Regeneration (novel)

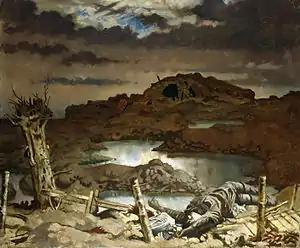
"Zonnebeke", Flanders, Belgium, 1918, Tate Gallery. The treatment of soldiers who witnessed horrifying battlefield scenes, like the one depicted here by Irish artist William Orpen, is a central part of "Regeneration"'s focus.

Siegfried Sassoon – The fictional Siegfried Sassoon is closely based on the real Sassoon. Many reviewers of the novel describe Sassoon as the main character. Abandoned by his father as a child, the novel presents Rivers as a father-figure for Sassoon, which reflects their historical relationship. Despite Sassoon's decorated military career, his experiences in World War I caused him to publish an anti-war declaration. Although the character in "Regeneration" eventually returns to the front (as did the historical Sassoon), Barker depicts him as remaining deeply ambivalent about warfare. Moreover, Sassoon held ambiguous feelings about his sexuality throughout his life: though he married Hester Gatty in 1933, he had several homosexual affairs after the war.